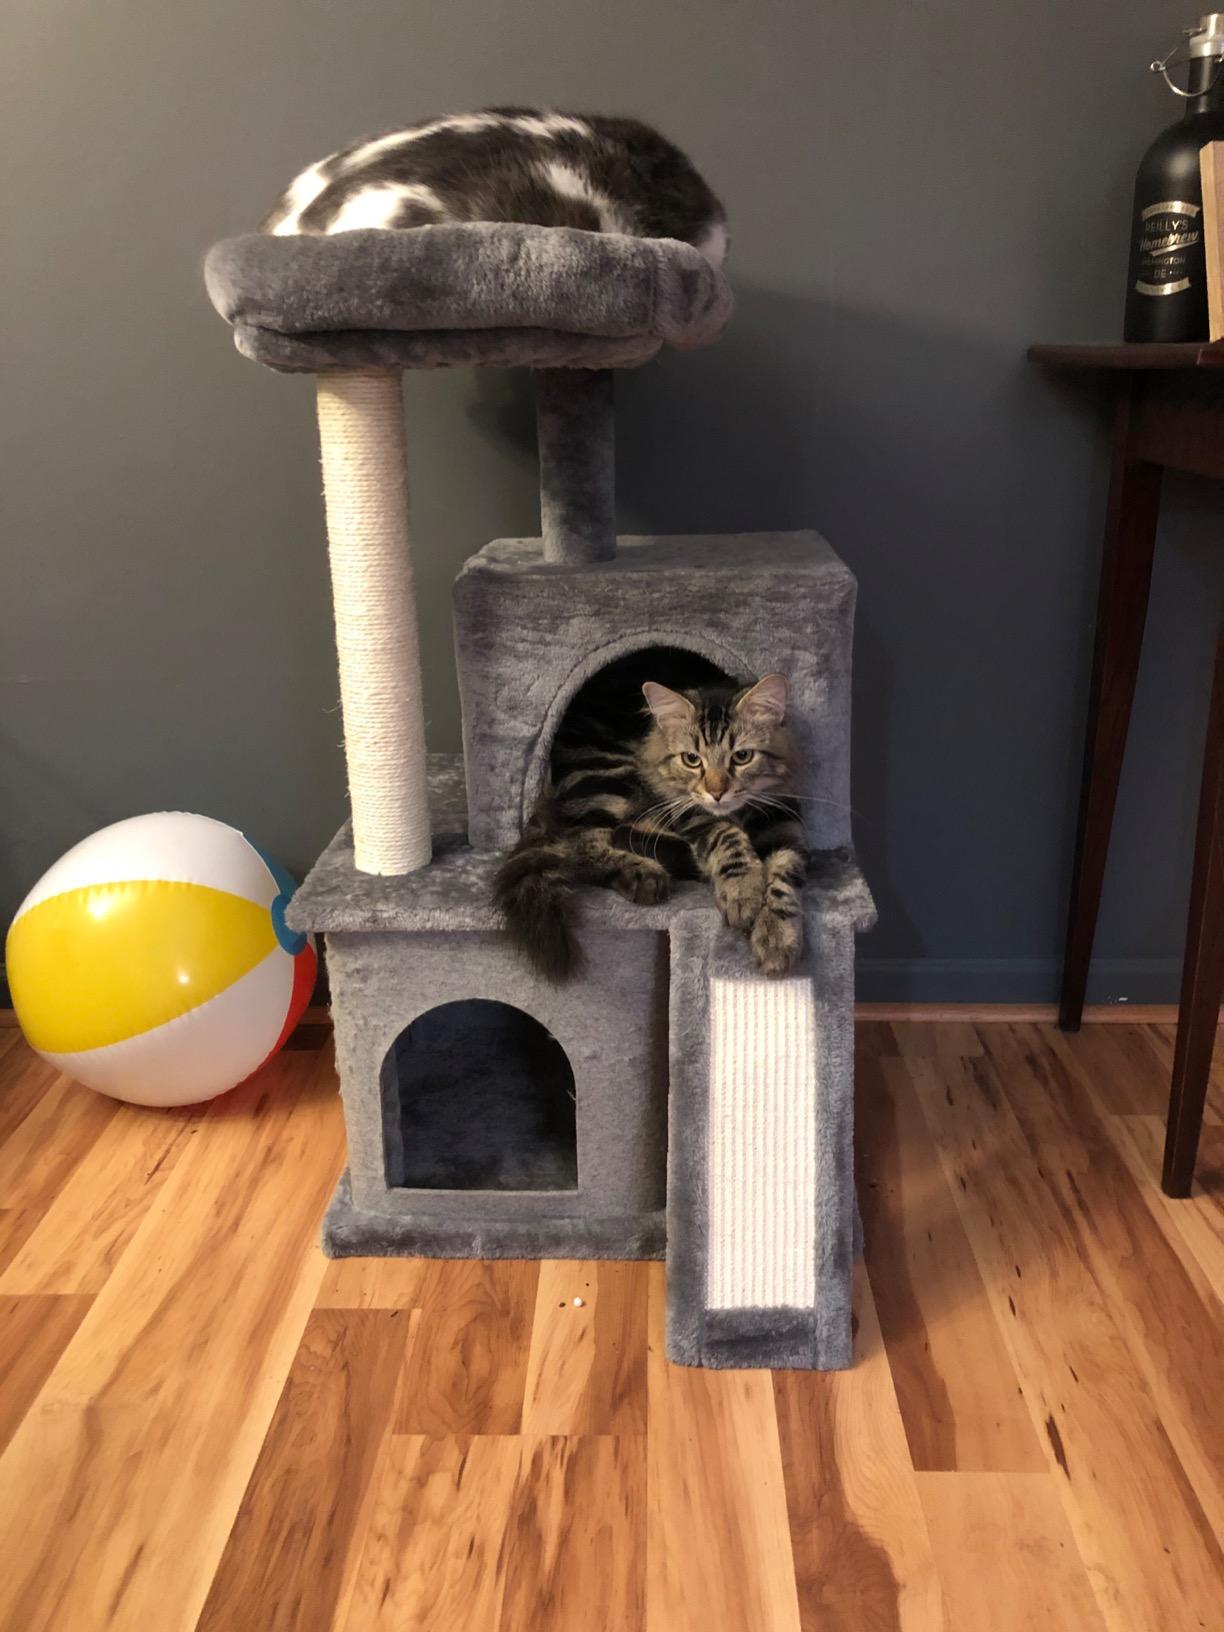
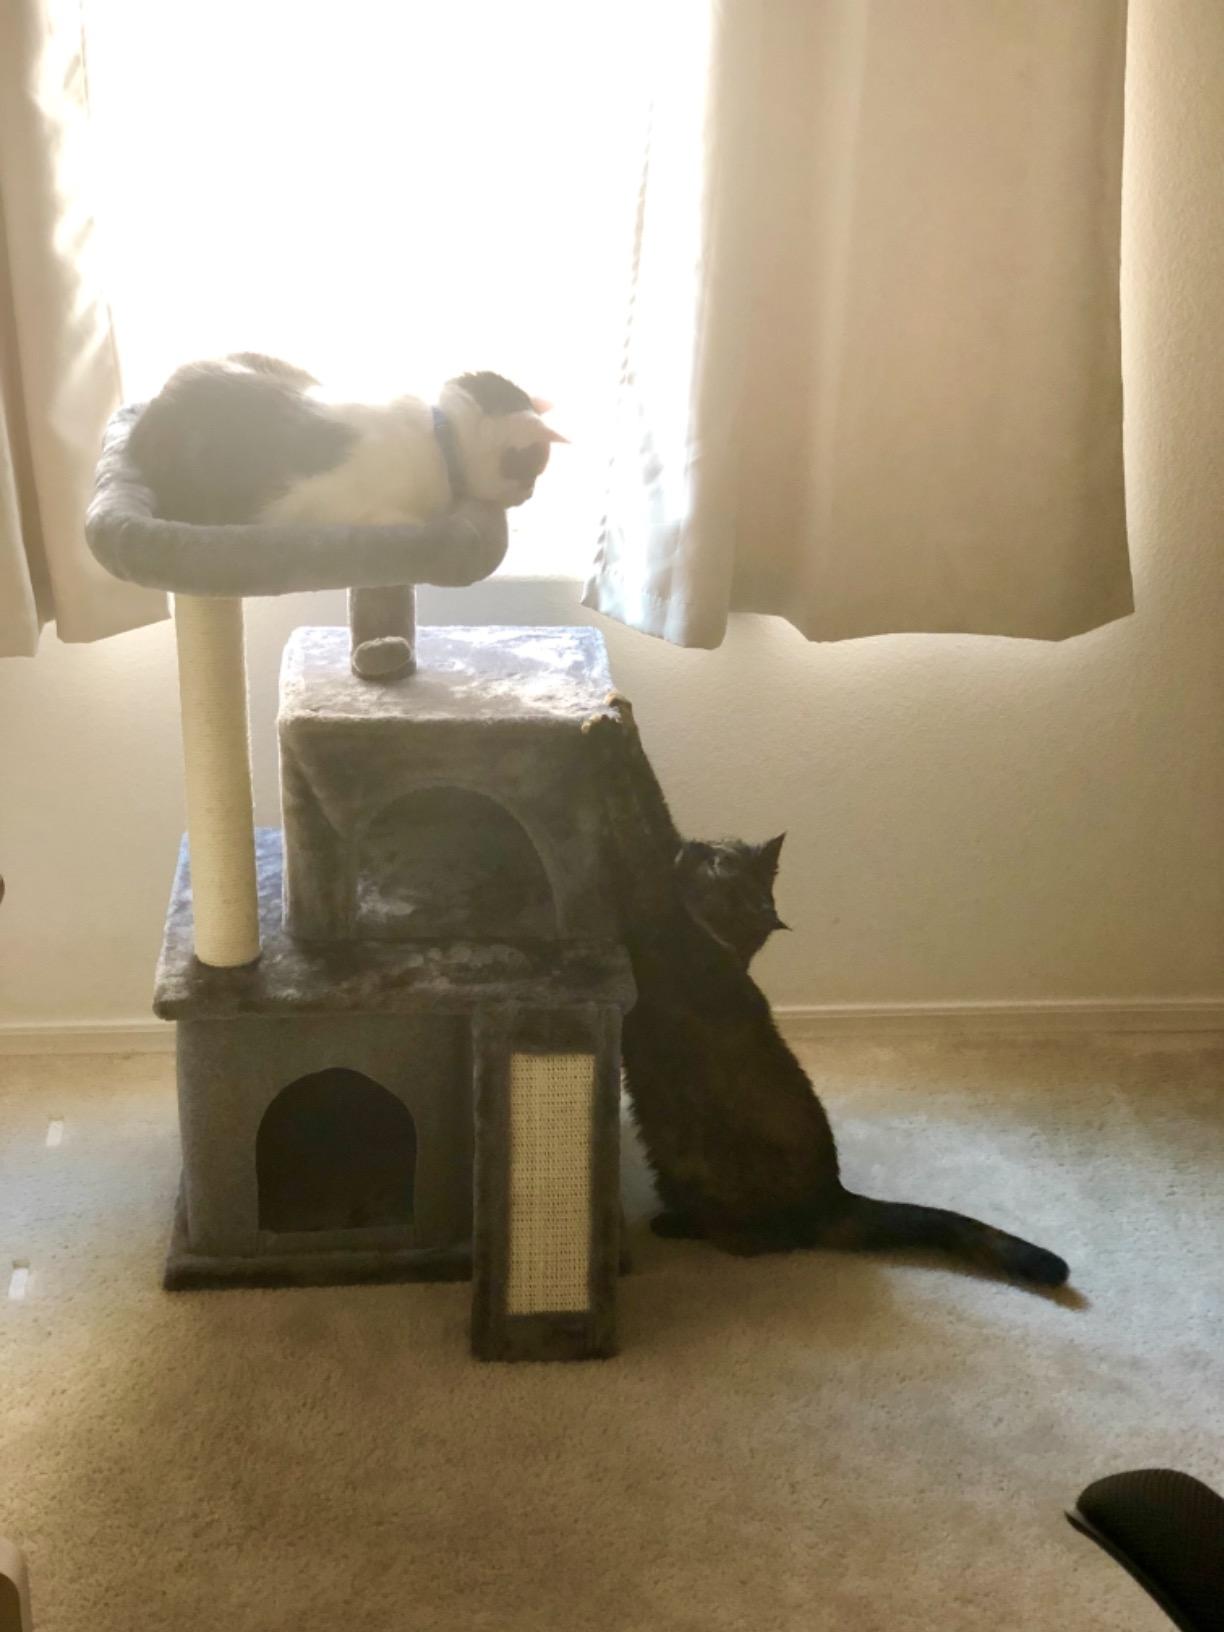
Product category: items_cat tree
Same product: yes